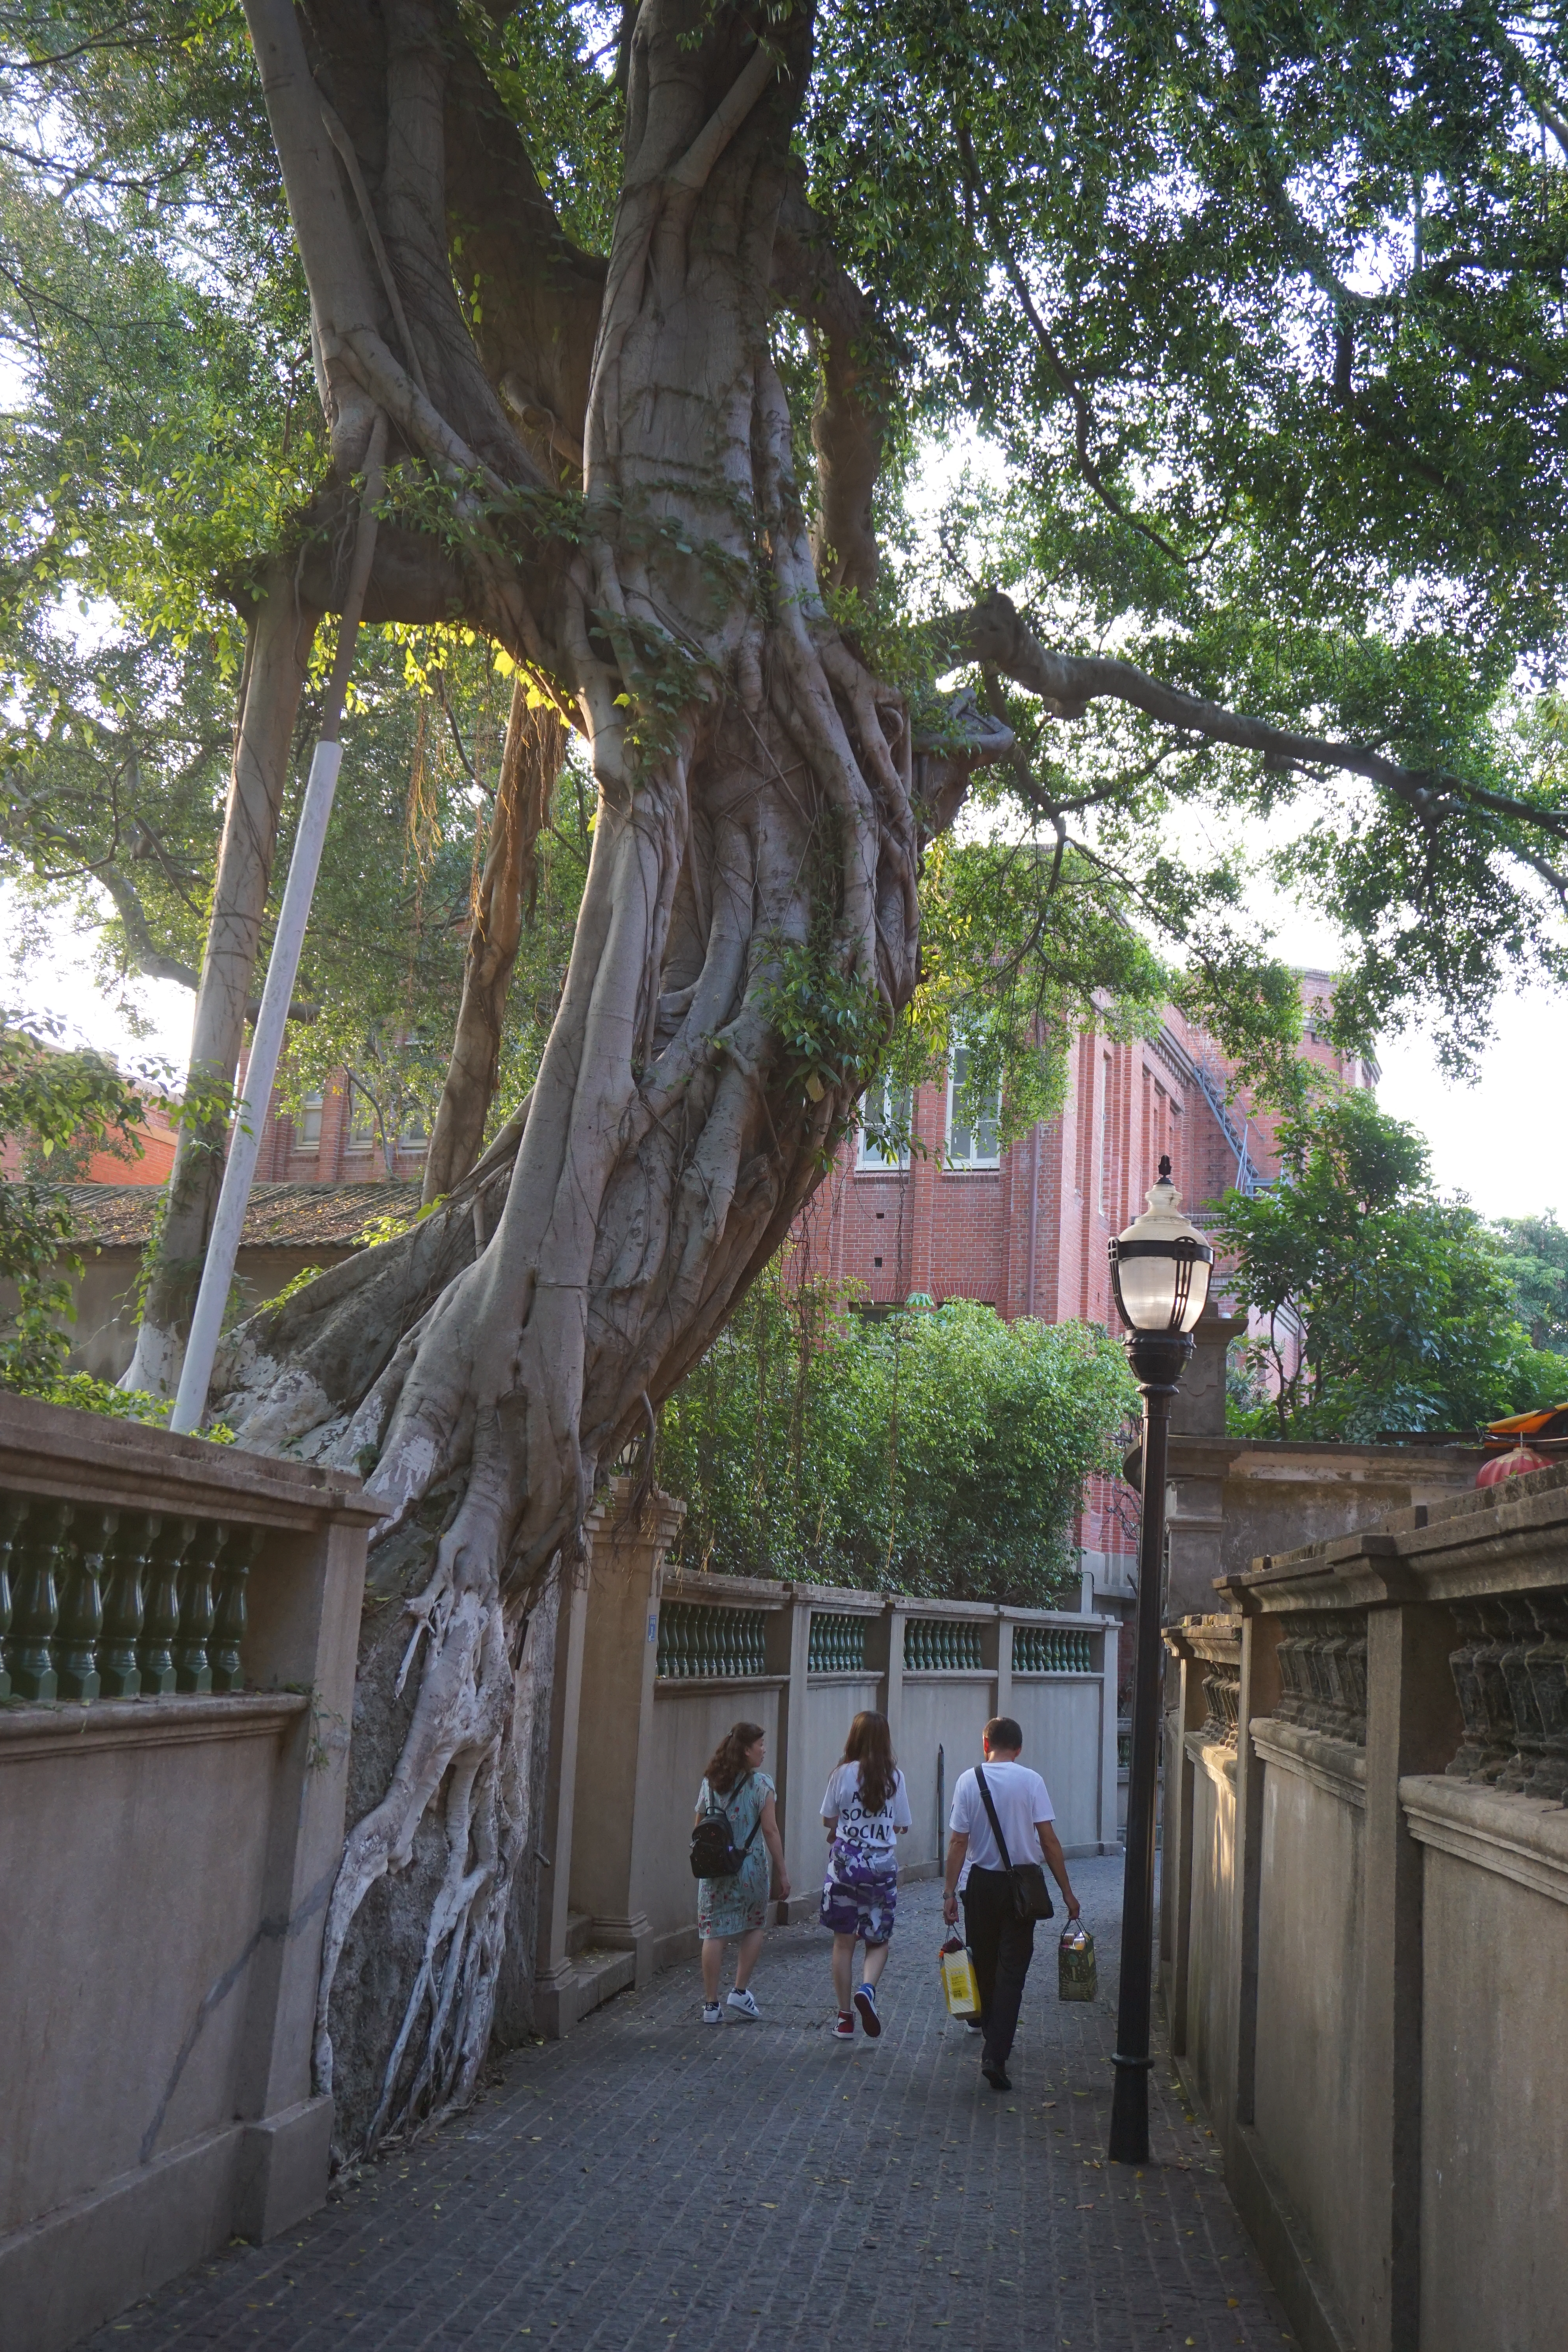
alley, tree, old town, old street, Gulang Island, xiamen, fujian, sky, plant, road surface, building, sculpture, wood, trunk, house, leisure, road, Tints and shades, city, art, facade, walkway, pedestrian, street, metal, recreation, tourism, roof, plant stem, cobblestone, tourist attraction, monument, arch